List of solar eclipses visible from the United States

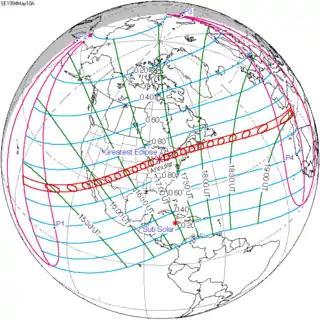
The path of the most recent annular solar eclipse to cross Kansas on May 10, 1994.

From 1900 to 2100, the state of Florida will have recorded a total of 93 solar eclipses, two of which are annular eclipses and five of which are total eclipses. The two annular solar eclipses occurred on June 28, 1908 and April 7, 1940. Two total solar eclipses occurred on June 8, 1918 and March 7, 1970, and three more will occur on August 12, 2045; March 30, 2052; and May 11, 2078.